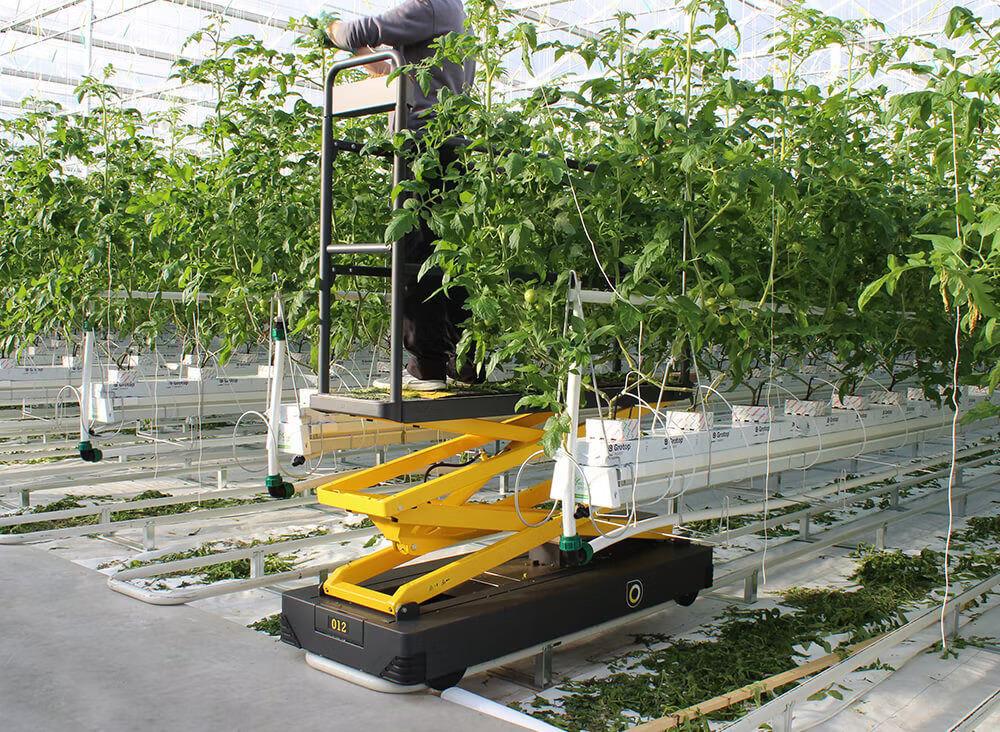
Mashine tofautitofauti ambazo zinatumika kwenye kilimo cha kisasa, zimesimamishwa imara kwenye sehemu ya shamba na kupandwa mimea ambayo ni nyanya, zikiwa zinakaribia kuchanua maua na kutoa matunda.